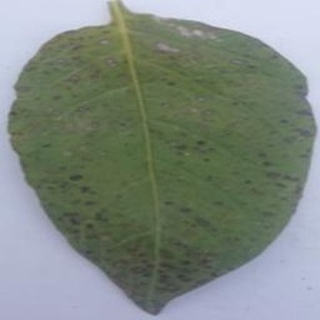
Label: potato_early_blight